Varun Agarwal

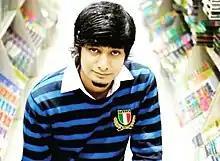
Varun Agarwal

Varun Agarwal (born 6 December 1986) is an Indian entrepreneur, film maker and author. He has co-founded three companies and authored a national bestseller, "How I Braved Anu Aunty and Co-Founded a Million Dollar Company".